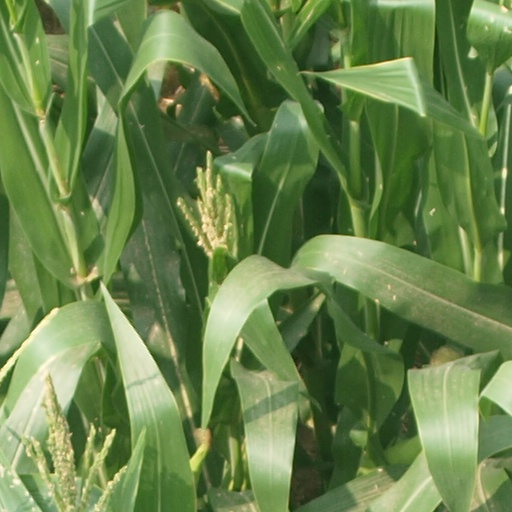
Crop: maize; corn